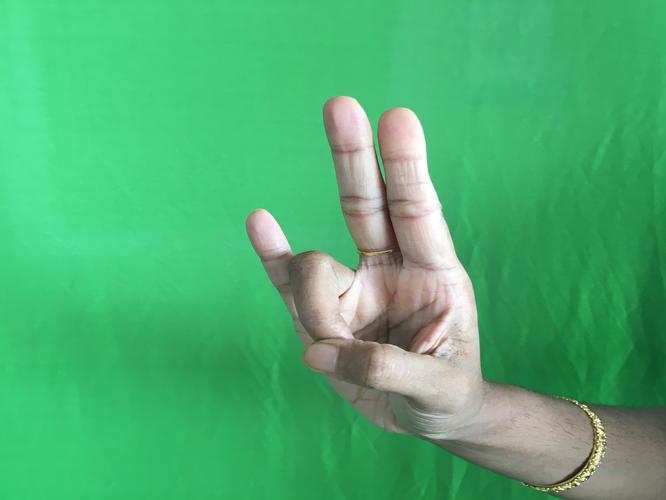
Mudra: Mayura
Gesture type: single_hand